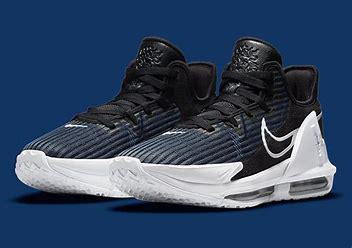
Brand: Nike
Model: Lebron Witness 6